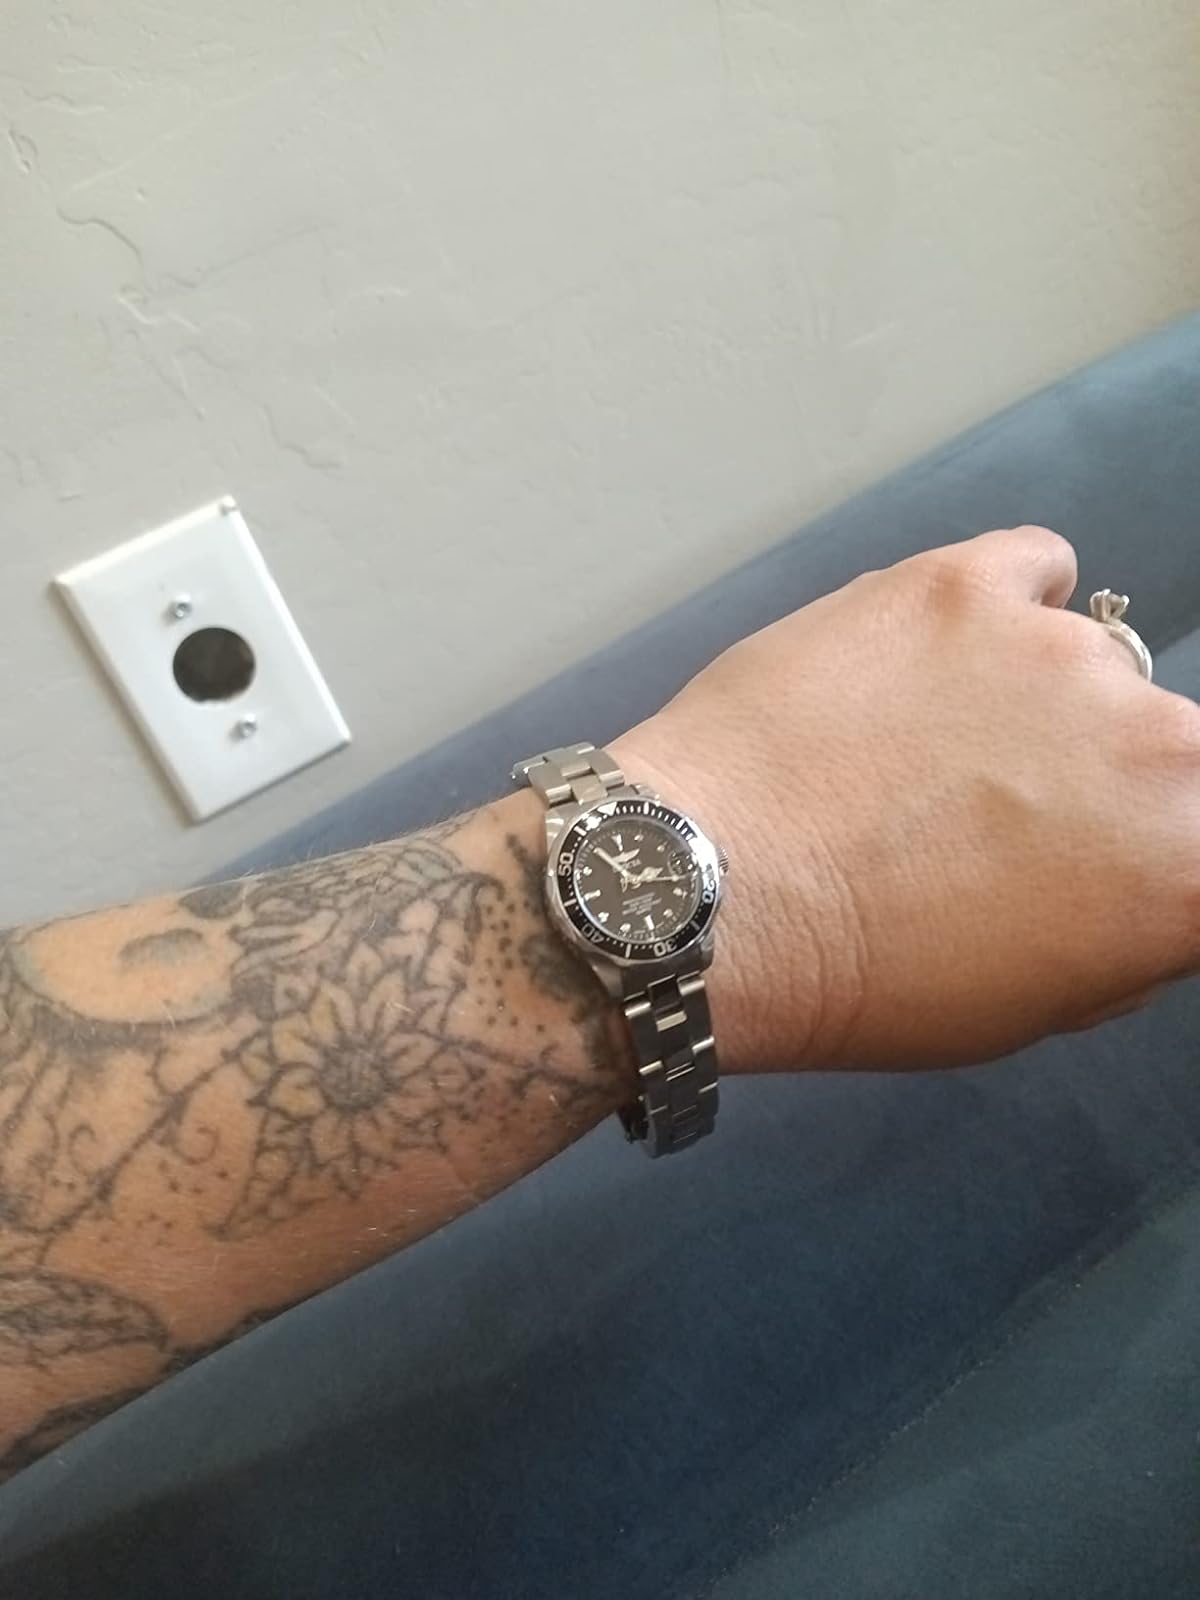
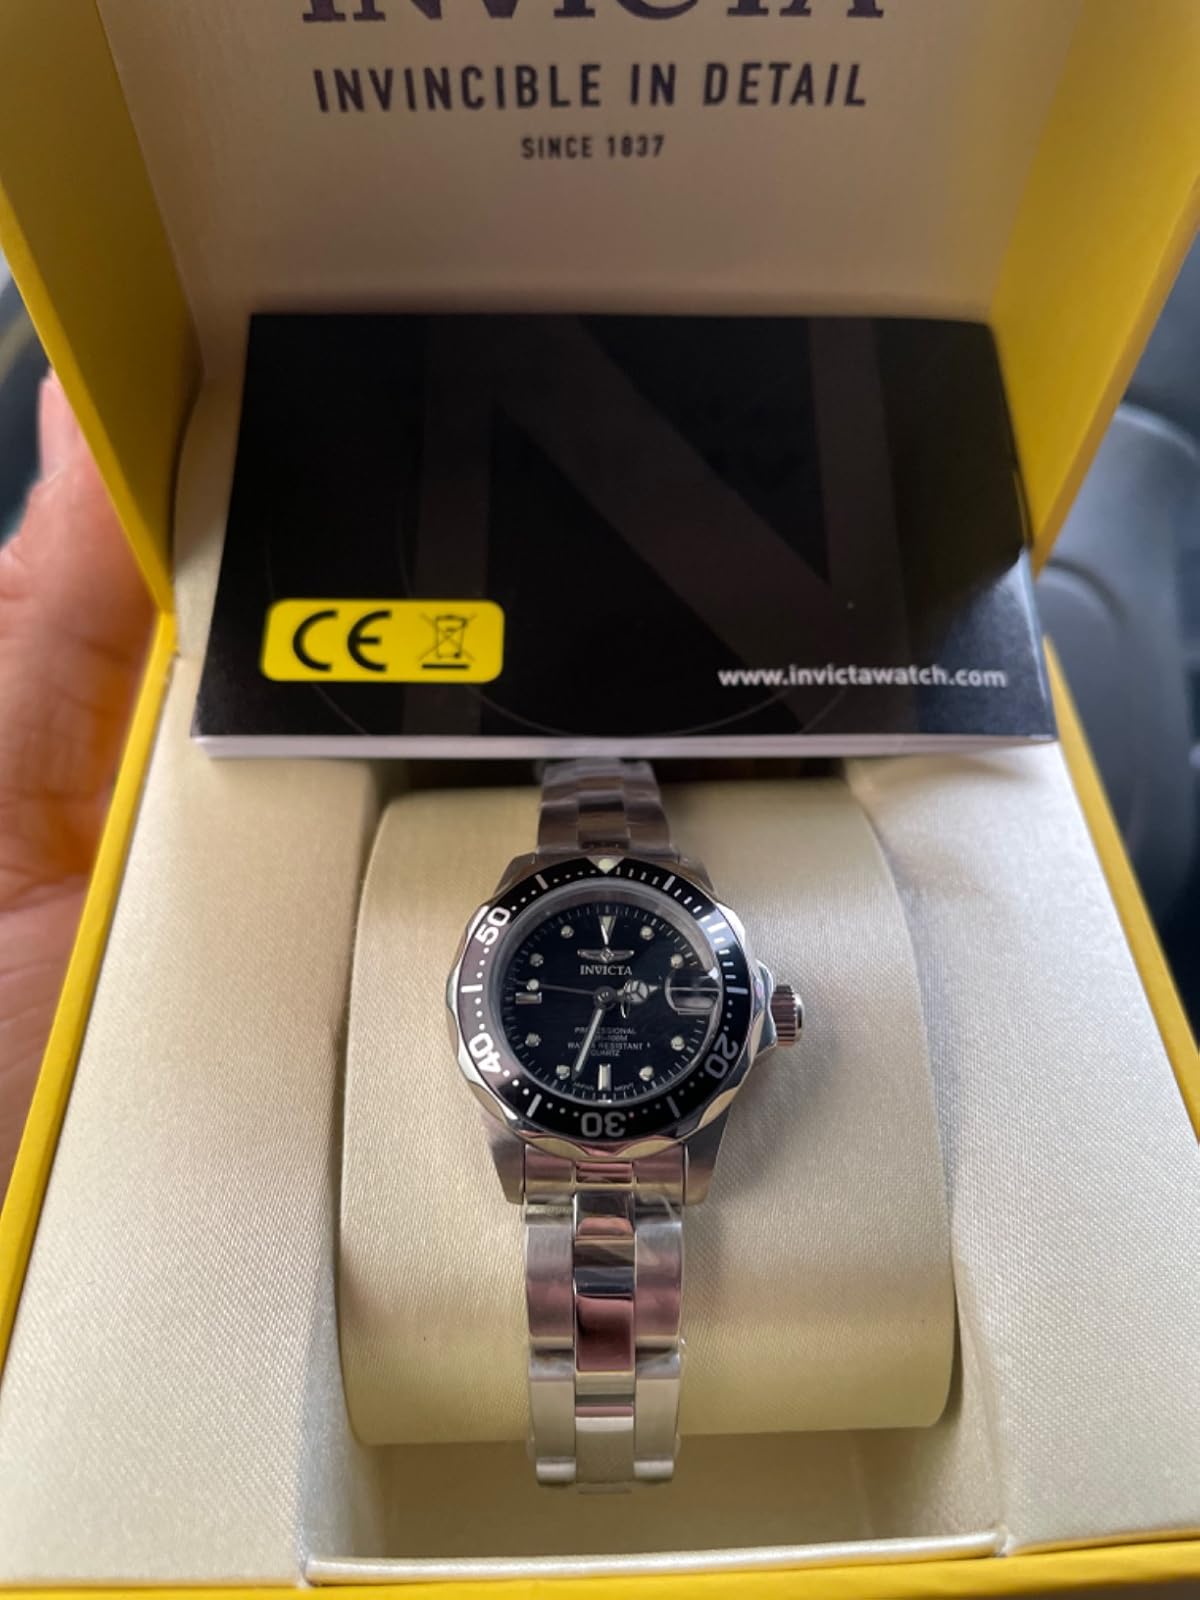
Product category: accessories_watch
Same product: yes